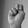
ASL letter: N